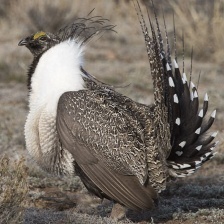
Species: GREATOR SAGE GROUSE
Scientific name: CENTROCERCUS UROPHASIANUS
ImageNet parent category: black_grouse